Bruguiera gymnorhiza

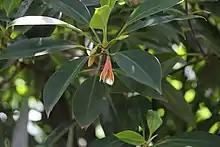
"Bruguiera gymnorhiza"

The tree is found as a native on the coasts of places bordering the Indian Ocean, the South China Sea, and parts of the western Pacific Ocean. Regions that it is native to include: Caroline Island, Samoa, Tonga, Wallis and Futuna, Fiji, Marshall Islands, Gilbert Islands, Nauru, Vanuatu, Solomon Islands, Queensland, New Guinea, Northern Territory, Lesser Sunda Islands, Sulawesi, Nansei-shoto, Borneo, Jawa, Hainan, Christmas Island, Southeast China, Cambodia, Vietnam, Sumatra, Peninsular Malaysia, Thailand, Myanmar, Bangladesh, Nicobar Islands, Andaman Islands, India (including Andhra Pradesh), Sri Lanka, Maldives, Mauritius, Madagascar, Aldabra, Seychelles, Somalia, Djibouti, Kenya, Mozambique Channel Islands, Tanzania, Mozambique, KwaZulu-Natal, Cape Provinces.